Syed Sharf Deen Baghdadi

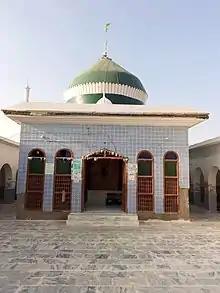
Recently Shrine picture Syed Sharf Deen Baghdadi 2020

Syed Sharf Deen Gillani Baghdadi (1890-1958) a famous Arab Islamic preacher of Islam Arrived in Sindh mid 1920. He based his preaching activities from Kharo Dero Sindh, according to some traditions in that region a lot injustice prevailed that's why Syed Sharf Deen Baghdadi settled there, he was the decedent of Abdul Qadir Gilani, in beginning time he just stayed inside Kharo Dero but later years his followers increased in nearby Vinicity, his famous follower was Mitho Abro and then his Son Muharram Ali Abro, Syed Shraf Deen Baghdadi yearly visited his family to Iraq but final years he stopped to going there, He died on 31 December 1958 at Karachi Pakistan, his sons arrived there to take his body back to Iraq but Syed Sharf Deen Baghdadi said his followers before his death that don't allow my sons to take my body back to Iraq if they forced you just show them my written statement. His shrine was constructed during Benazir Bhutto time in 1990 half expenditure borne by Syed Sharf Deen Baghdadi son Syed Talal Ibrahim Baghdadi.